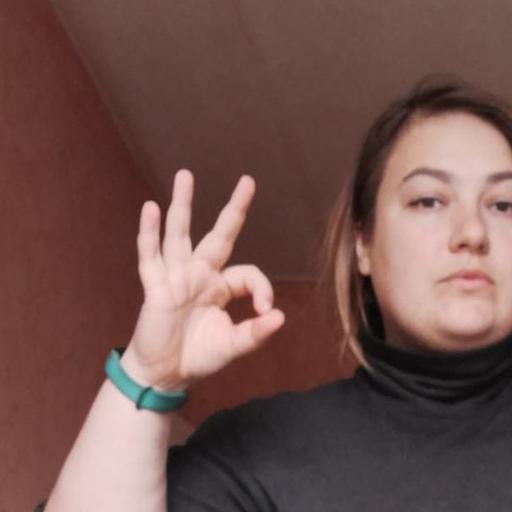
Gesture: ok